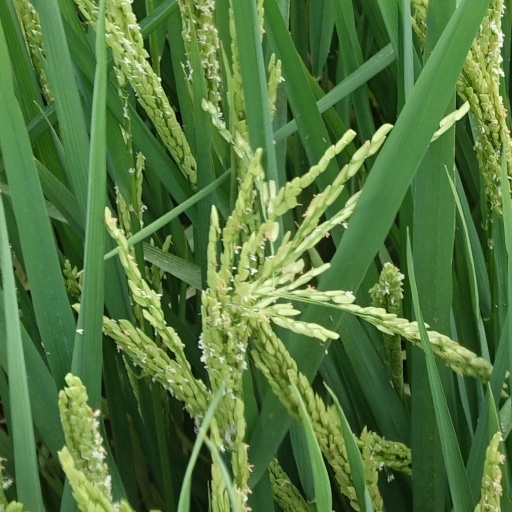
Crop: rice